The Box Tops

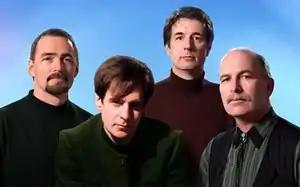
Box Tops in 2001: (left to right: Talley, Chilton, Cunningham, Smythe)

There was a one-off Box Tops charity concert in Nashville at a venue called Ace of Clubs in 1989 for Harold Cloud's family member. The lineup for this show comprised Chilton, Evans, Talley, Harold Cloud (bass), and Gene Houston (drums). At this show the group was also augmented by backup singers Tracy Nelson, Jonell Mosser, and Kim Morrison, and a full horn section.